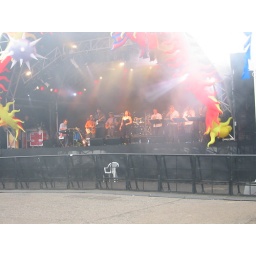
A chair gets the best seat in the house